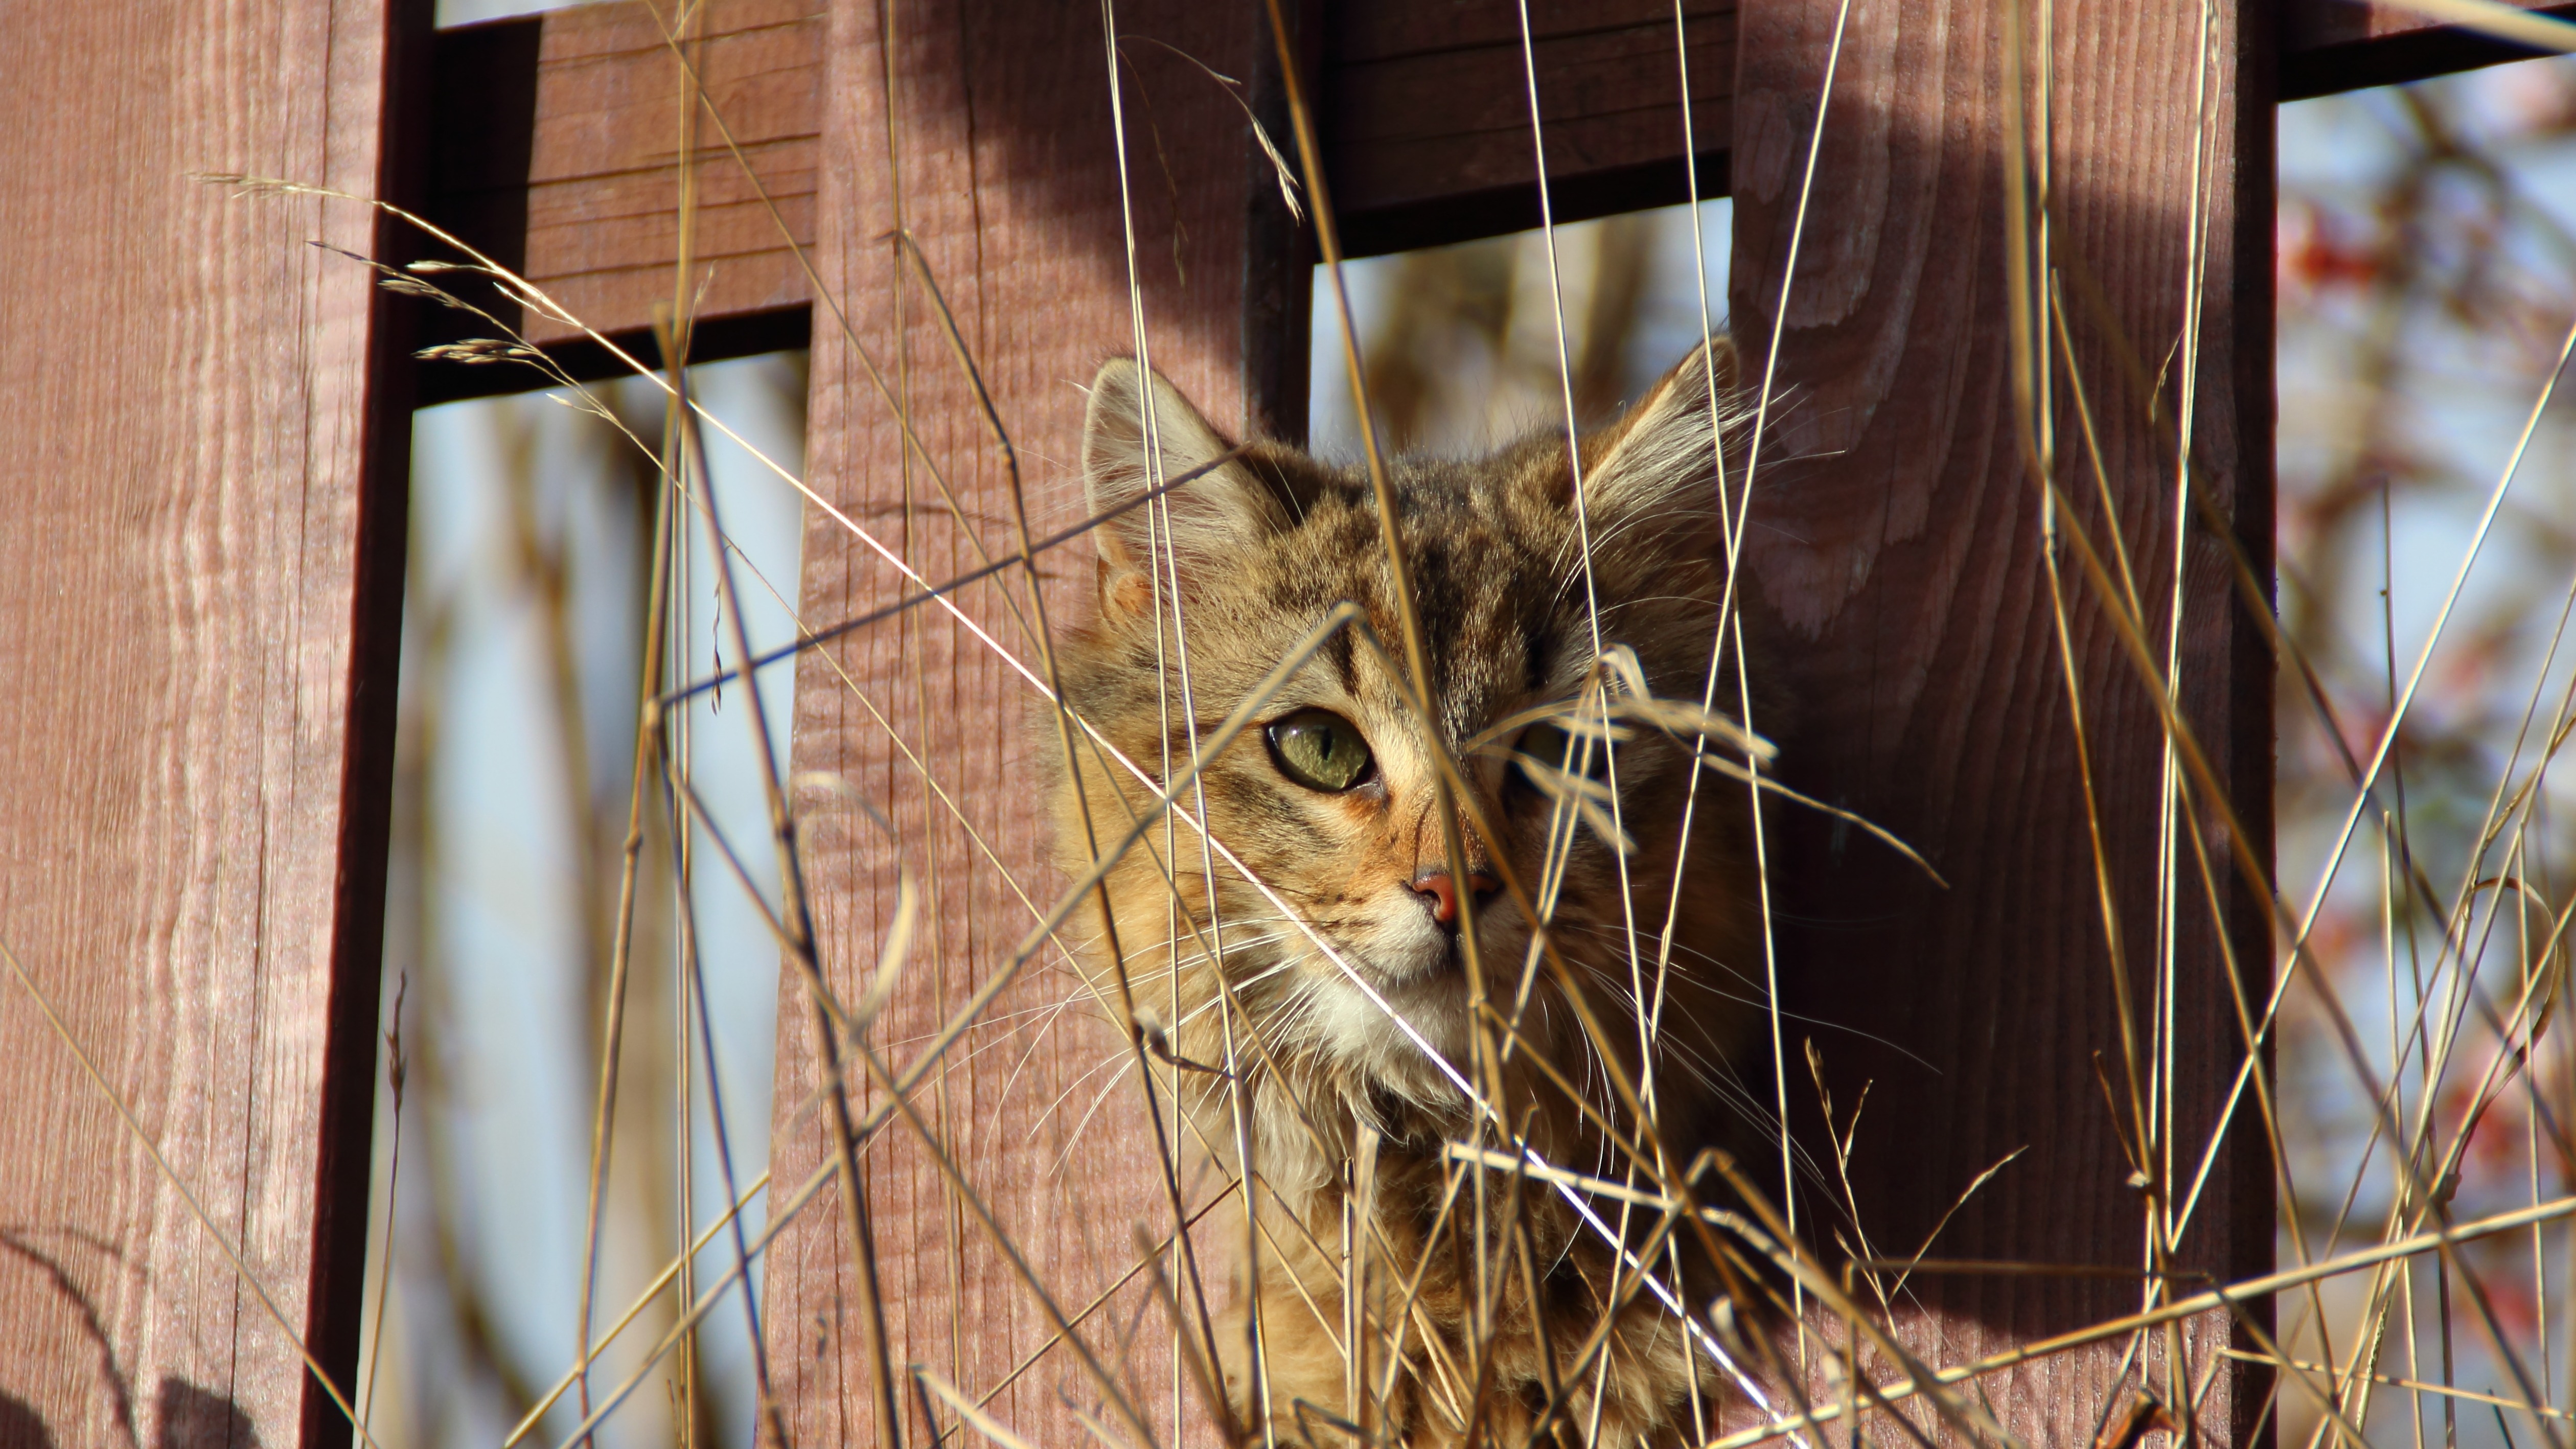
branch, fence, view, animal, kitten, cat, mammal, fauna, whiskers, eye, animal shelter, small to medium sized cats, cat like mammal